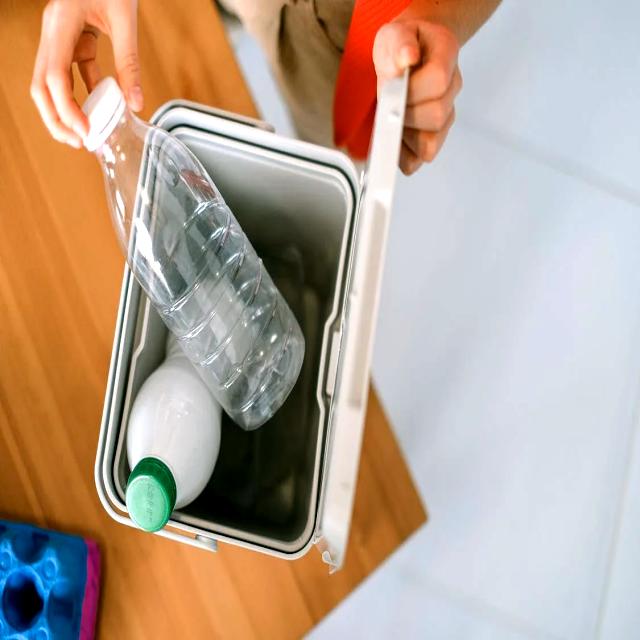
Label: Plastic